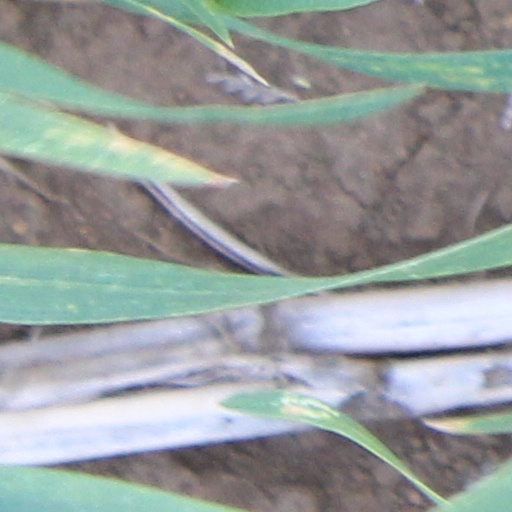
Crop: wheat